Joshua Bassett

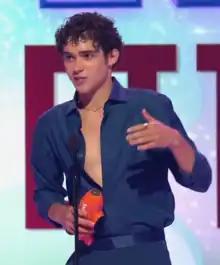
Bassett at the 2022 Kids' Choice Awards

Joshua Taylor Bassett (born December 22, 2000) is an American actor and singer. He began his career as a teen actor, appearing on the third season of Disney Channel family sitcom "Stuck in the Middle" (2018) as Aidan Peters. Bassett rose to prominence for his leading role as high school student Ricky Bowen in the Disney+ streaming series "" (2019–2023), and for its accompanying soundtracks, for which he was nominated for two Children's and Family Emmy Awards, winning in 2023. He also starred in "Better Nate Than Ever" and led the voice cast in "" (both 2022). In music, Bassett was signed to Warner Records in 2020 and subsequently released four extended plays. His debut album "The Golden Years" was released on July 26, 2024.